David Hennessy

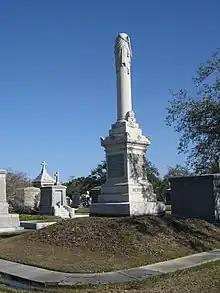
Hennessy memorial tomb

On the evening of October 15, 1890, Hennessy was shot by several gunmen as he walked home from work. It is likely that the gunmen were wielding sawn-off shotguns (known in Italian terms as lupara): a common type of execution among mafiosi. Hennessy returned fire and chased his attackers before collapsing. When asked who had shot him, Hennessy reportedly whispered to Captain William O'Connor: "Dagos." Hennessy was awake in the hospital for several hours after the shooting and spoke to friends but did not name the shooters. The next day he died from complications related to his injuries. Hennessy was buried in Metairie Cemetery.